20 Y.O.

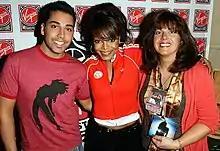
"Design Me" cover contest winner Matthew Zeghibe with Jackson and a guest at the release of "20 Y.O." in the Virgin Megastore in New York City in 2006

In February 2006, Dupri revealed the album's title as "20 Years Old", making reference to her third studio album, "Control" (1986), which commemorated its twentieth release anniversary in 2006. The singer, who at that date was 40 years old, confessed she felt half her age. However, Jackson changed the title to "20 Y.O." after a fan suggestion. Eric Henderson from Slant Magazine heavily criticized the title, saying it did not "let on whether the first letter is plural or singular, whether it's a noun or an adjective. And it would make all the difference". He declared that if it was supposed to stand for "years", it was a forgivable conceit. However, the reviewer feared the acronym was for "20-Year-Old", which would mean a "misguided" move from a woman who was 40, and would illustrate everything wrong with Jackson's direction with the album. He later joked that his third interpretation and his personal favorite was the title to be read phonetically "I'm 20, yo".